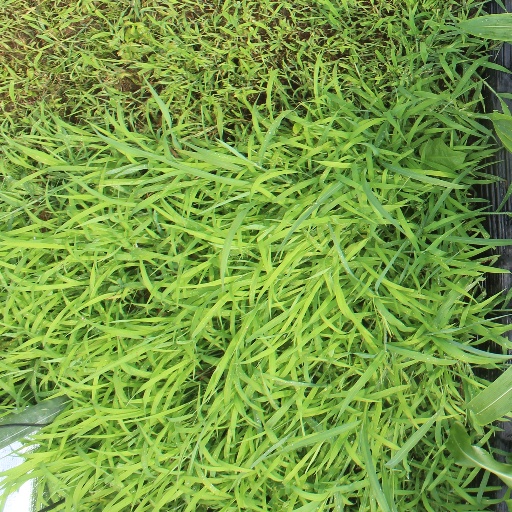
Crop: sorghum